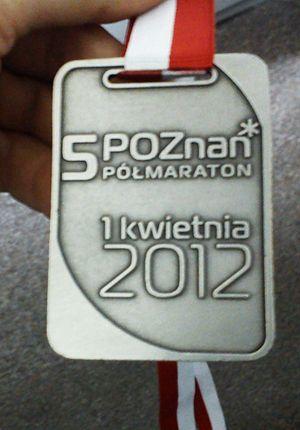
Le semi-marathon de Poznań est une épreuve de course à pied d'une distance de 21,097 km dans la ville de Poznań, en Pologne. Elle est organisée par Poznańskie Ośrodki Sportu i Rekreacji abrégé POSiR.